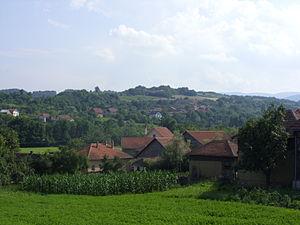
village de Ljupten, municipalité d'Aleksinac, Serbie
Ljupten est un village de Serbie situé dans la municipalité d'Aleksinac, district de Nišava. Au recensement de 2011, il comptait 311 habitants.